Harrington Mann

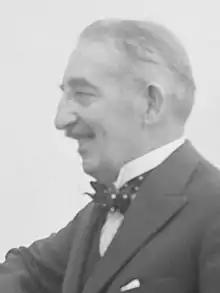

Harrington Mann (7 October 1864 – 28 February 1937) was a Scottish portrait artist and decorative painter. He was a member of the Glasgow Boys movement in the 1880s.